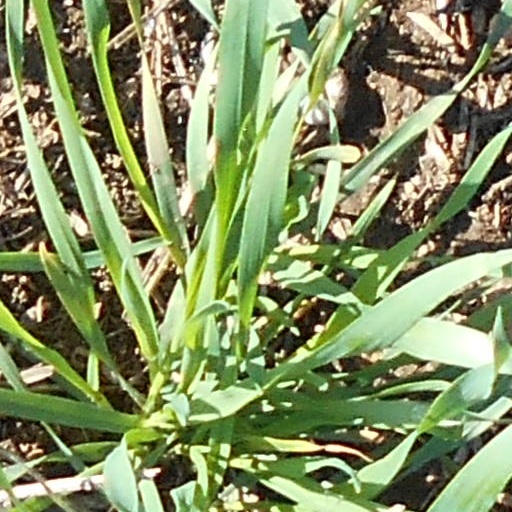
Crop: wheat